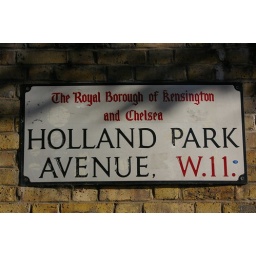
The Holland Park Avenue road sign coming out of the Notting Hill tube station in West London.